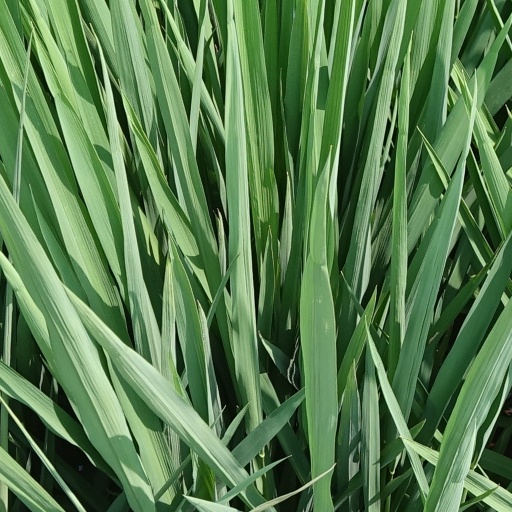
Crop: rice